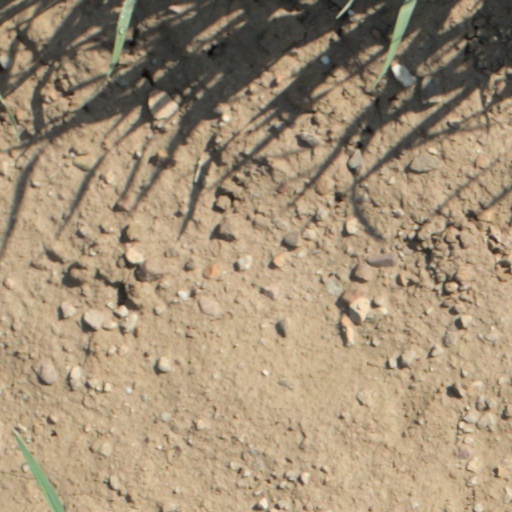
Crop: wheat